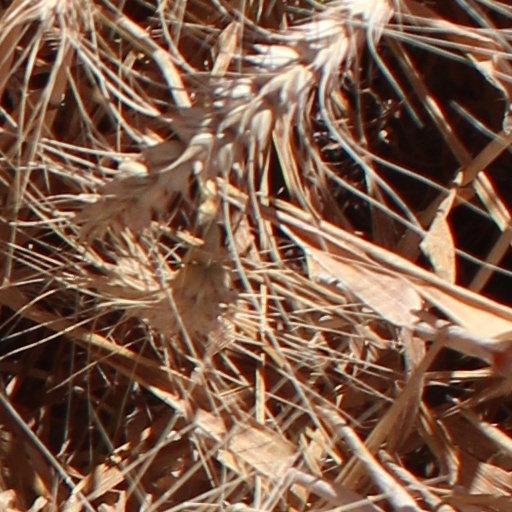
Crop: wheat